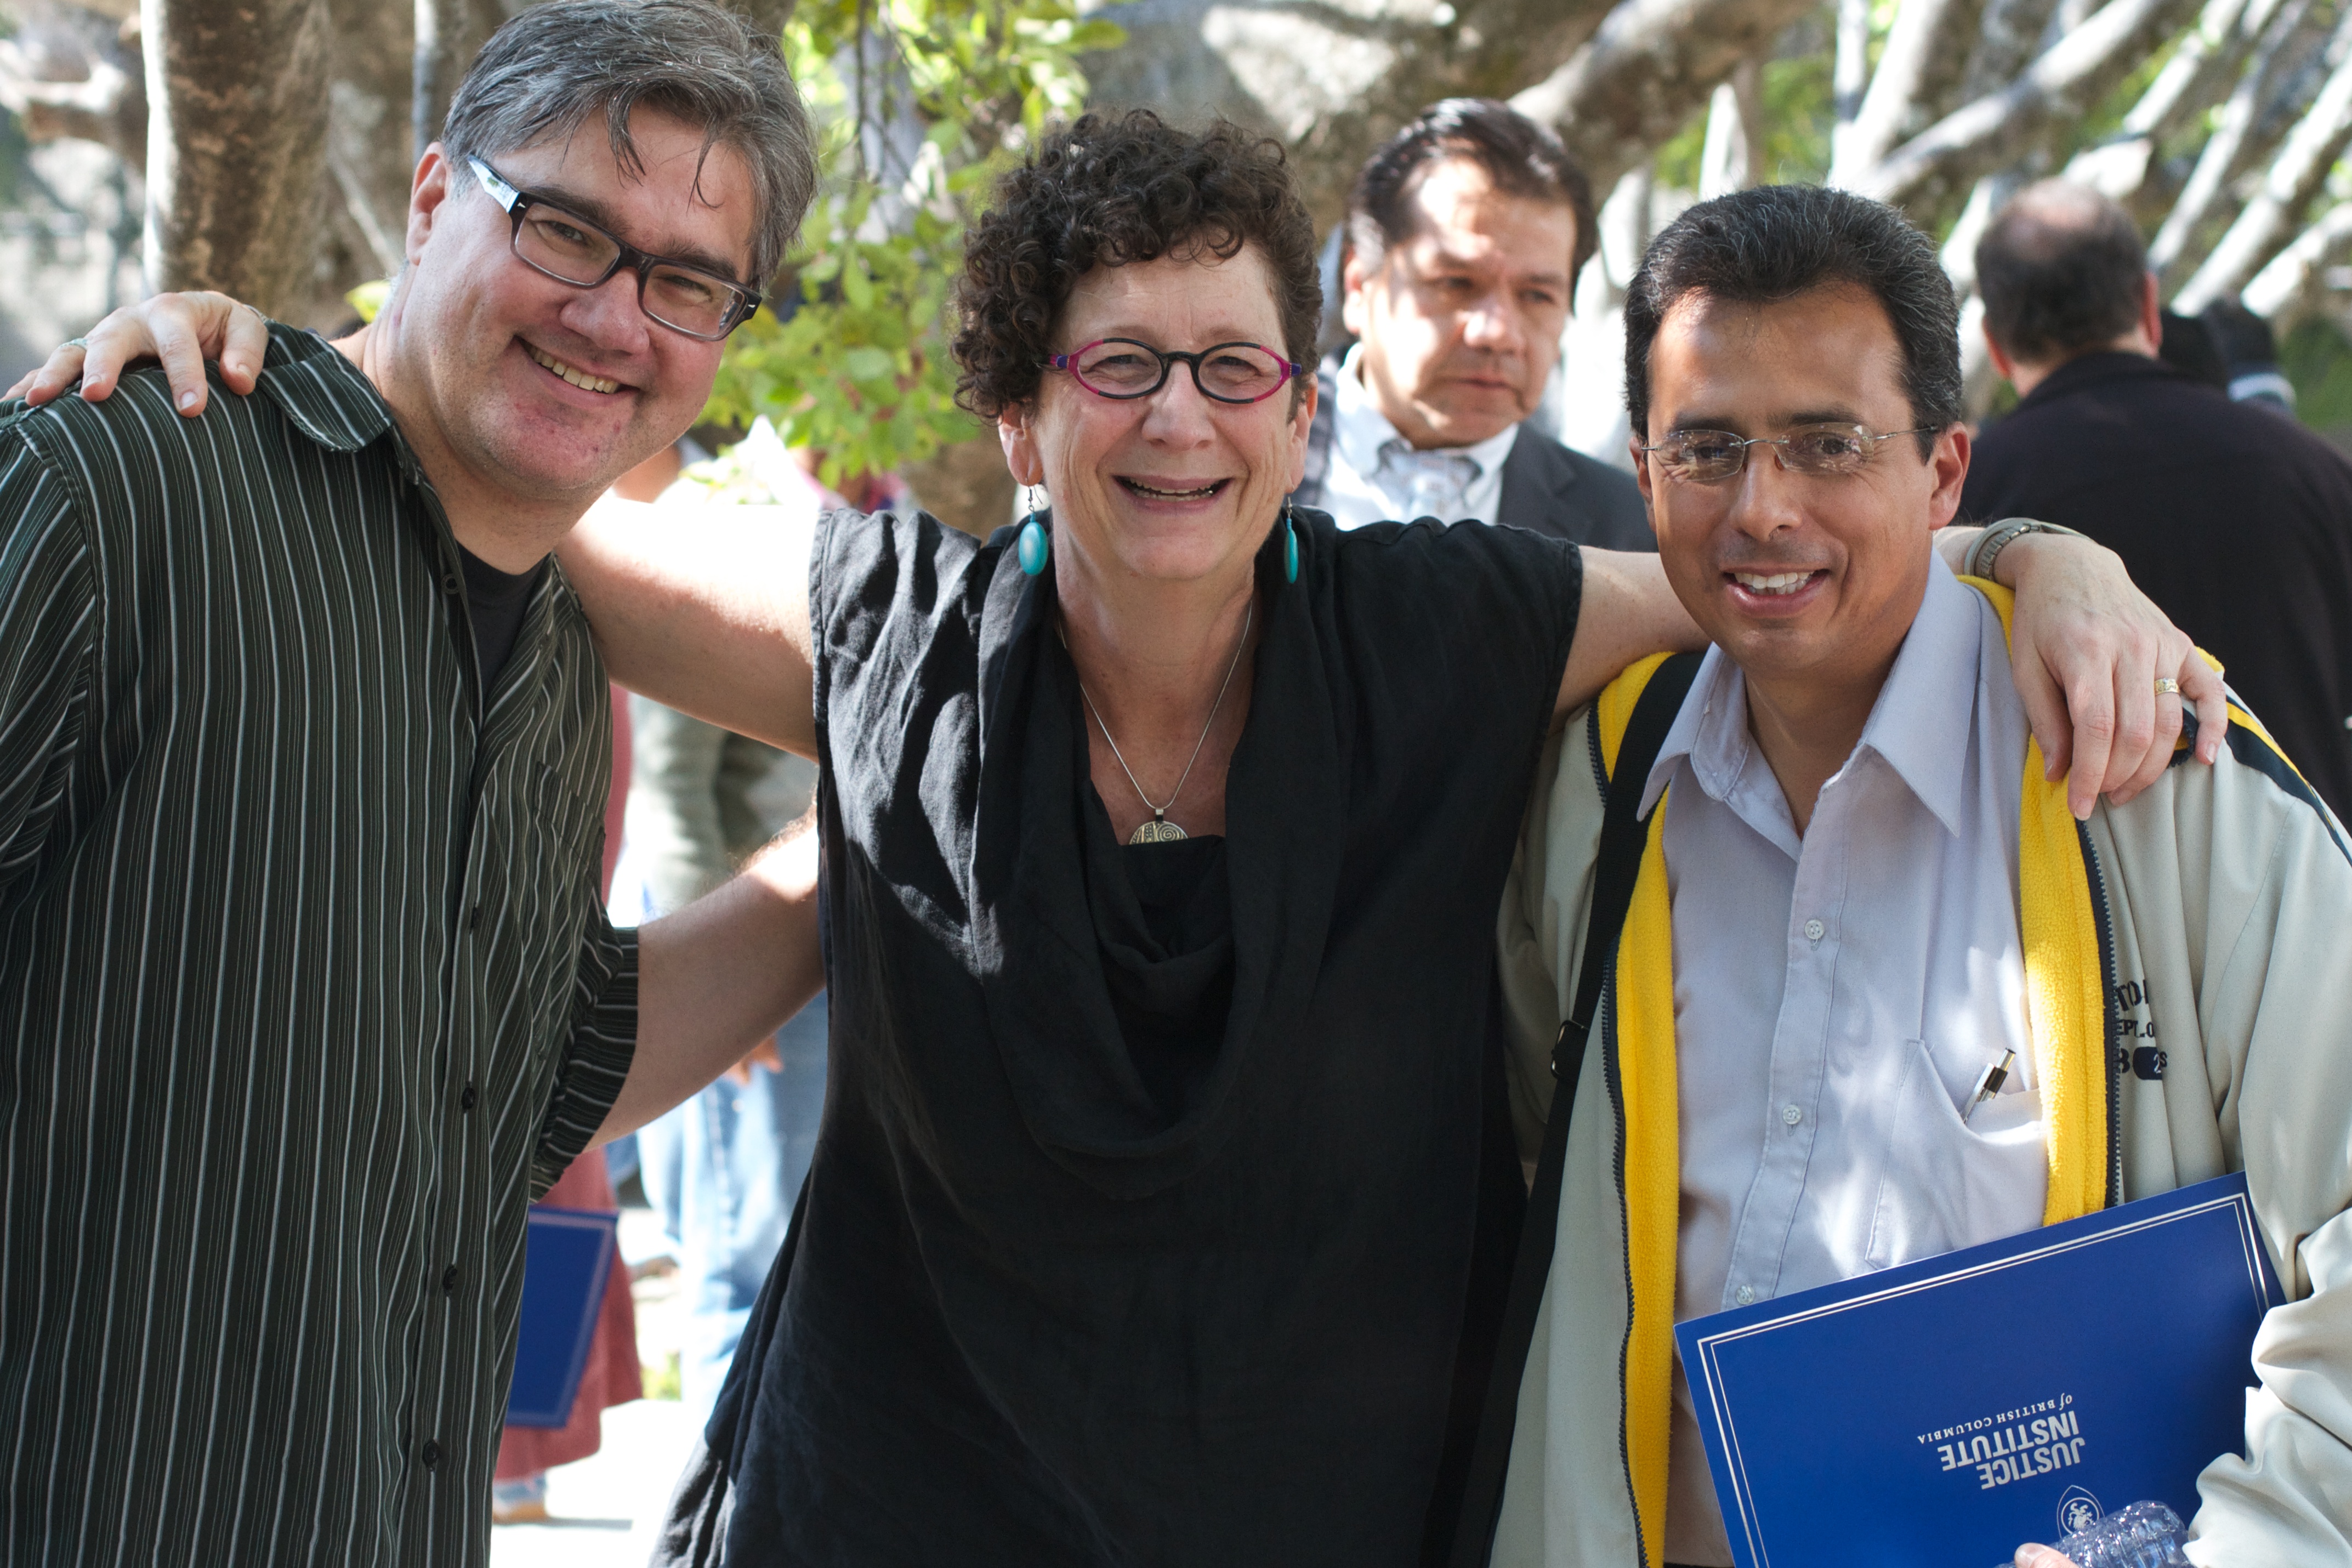
community, udgagora